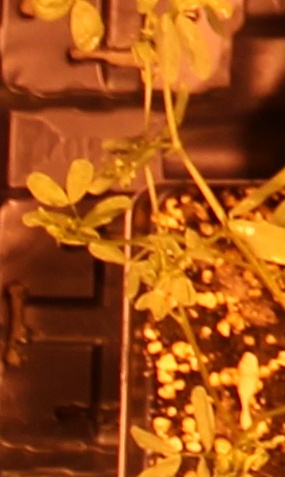
Label: Lentil